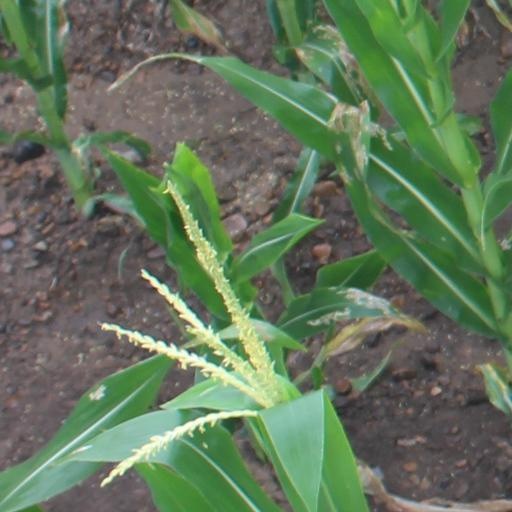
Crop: maize; corn